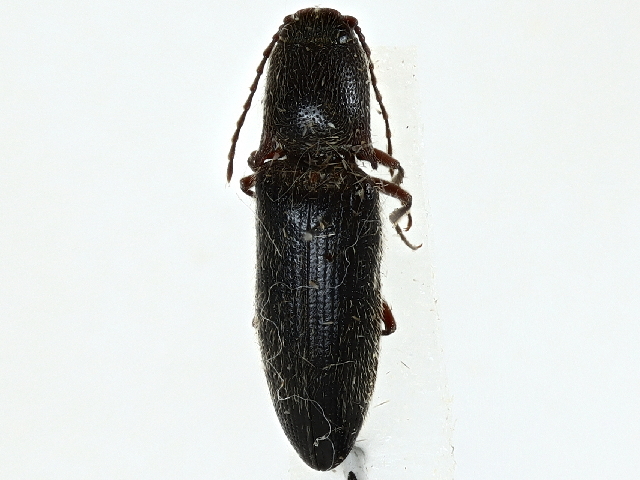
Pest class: clickbeetles_wireworms